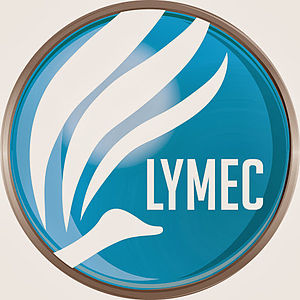
European Liberal Youth
LYMECs logo
European Liberal Youth er en europæisk paraplyorganisation for liberale og socialliberale politiske ungdomsorganisationer. Gennem de 59 medlemsorganisationer i 37 europæiske lande har LYMEC 210.000 medlemmer. Formand er Vedrana Gujic, Kroatien.